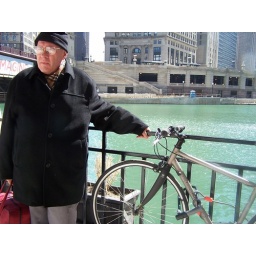
Chicago river Skyscraper near water like Venetian